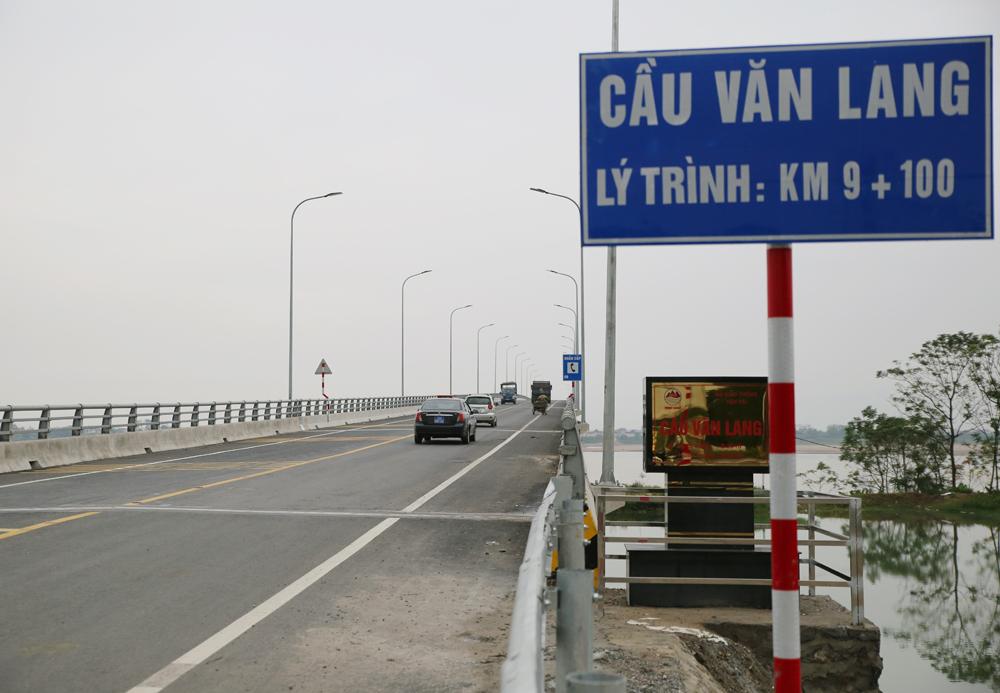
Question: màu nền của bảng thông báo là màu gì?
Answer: màu nền của bảng thông báo là màu xanh dương